Smash (novel)

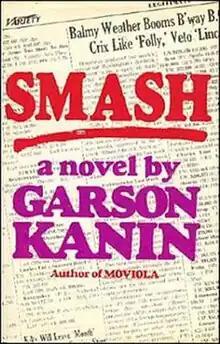
First edition cover

Smash is an American novel by Garson Kanin. Published in 1980 by Viking Press, the book follows the creation of a Broadway musical about vaudeville performer Nora Bayes, from casting to opening night.